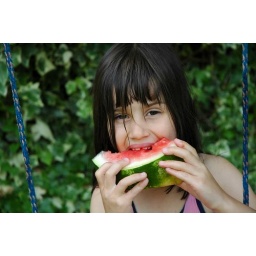
Little girl having a water melon seating on a swing in a garden